The Palisades (Hudson River)

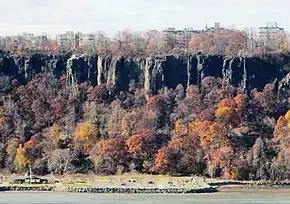
Palisades as seen from West 187th Street and Chittenden Avenue in Washington Heights, Manhattan

The Palisades, also called the New Jersey Palisades or the Hudson River Palisades, are a line of steep cliffs along the west side of the lower Hudson River in Northeastern New Jersey and Southeastern New York in the United States. The cliffs stretch north from Jersey City about 20 miles (32 km) to near Nyack, New York, and are visible at Haverstraw, New York. They rise nearly vertically from near the edge of the river, and are about high at Weehawken, increasing gradually to high near their northern terminus. North of Fort Lee, the Palisades are part of Palisades Interstate Park and are a National Natural Landmark.